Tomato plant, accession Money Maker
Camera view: tilt-top (135 deg); turntable rotation: 330 degrees
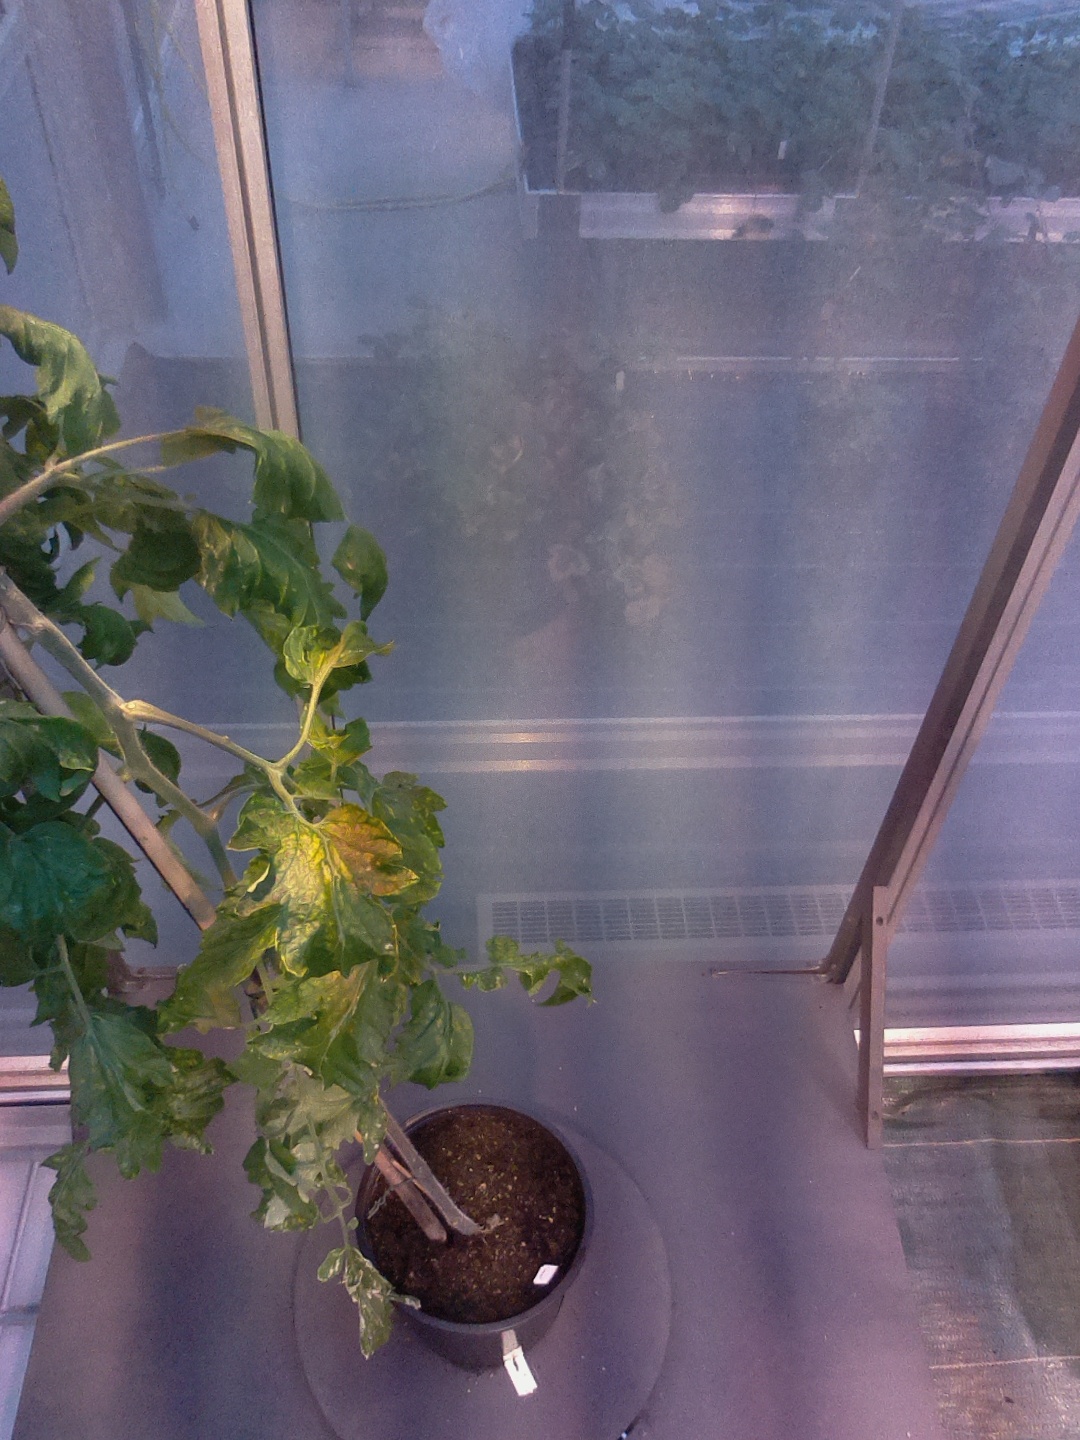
BBCH growth stage 72: 20%-30% of final fruit size